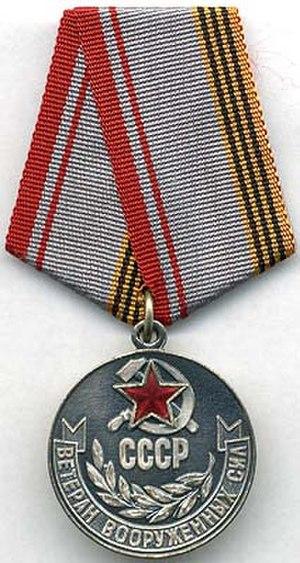
Les décorations dans cette liste sont des décorations de l'ex-Union Soviétique décernées pour reconnaître des réalisations militaires et civiles. Certaines de ces récompenses ont été abolies suite à la dissolution de l'Union soviétique, alors que d'autres sont conservées par la Fédération de Russie à partir de 1991 et furent simplement retravaillées afin d'abroger les signes communistes.